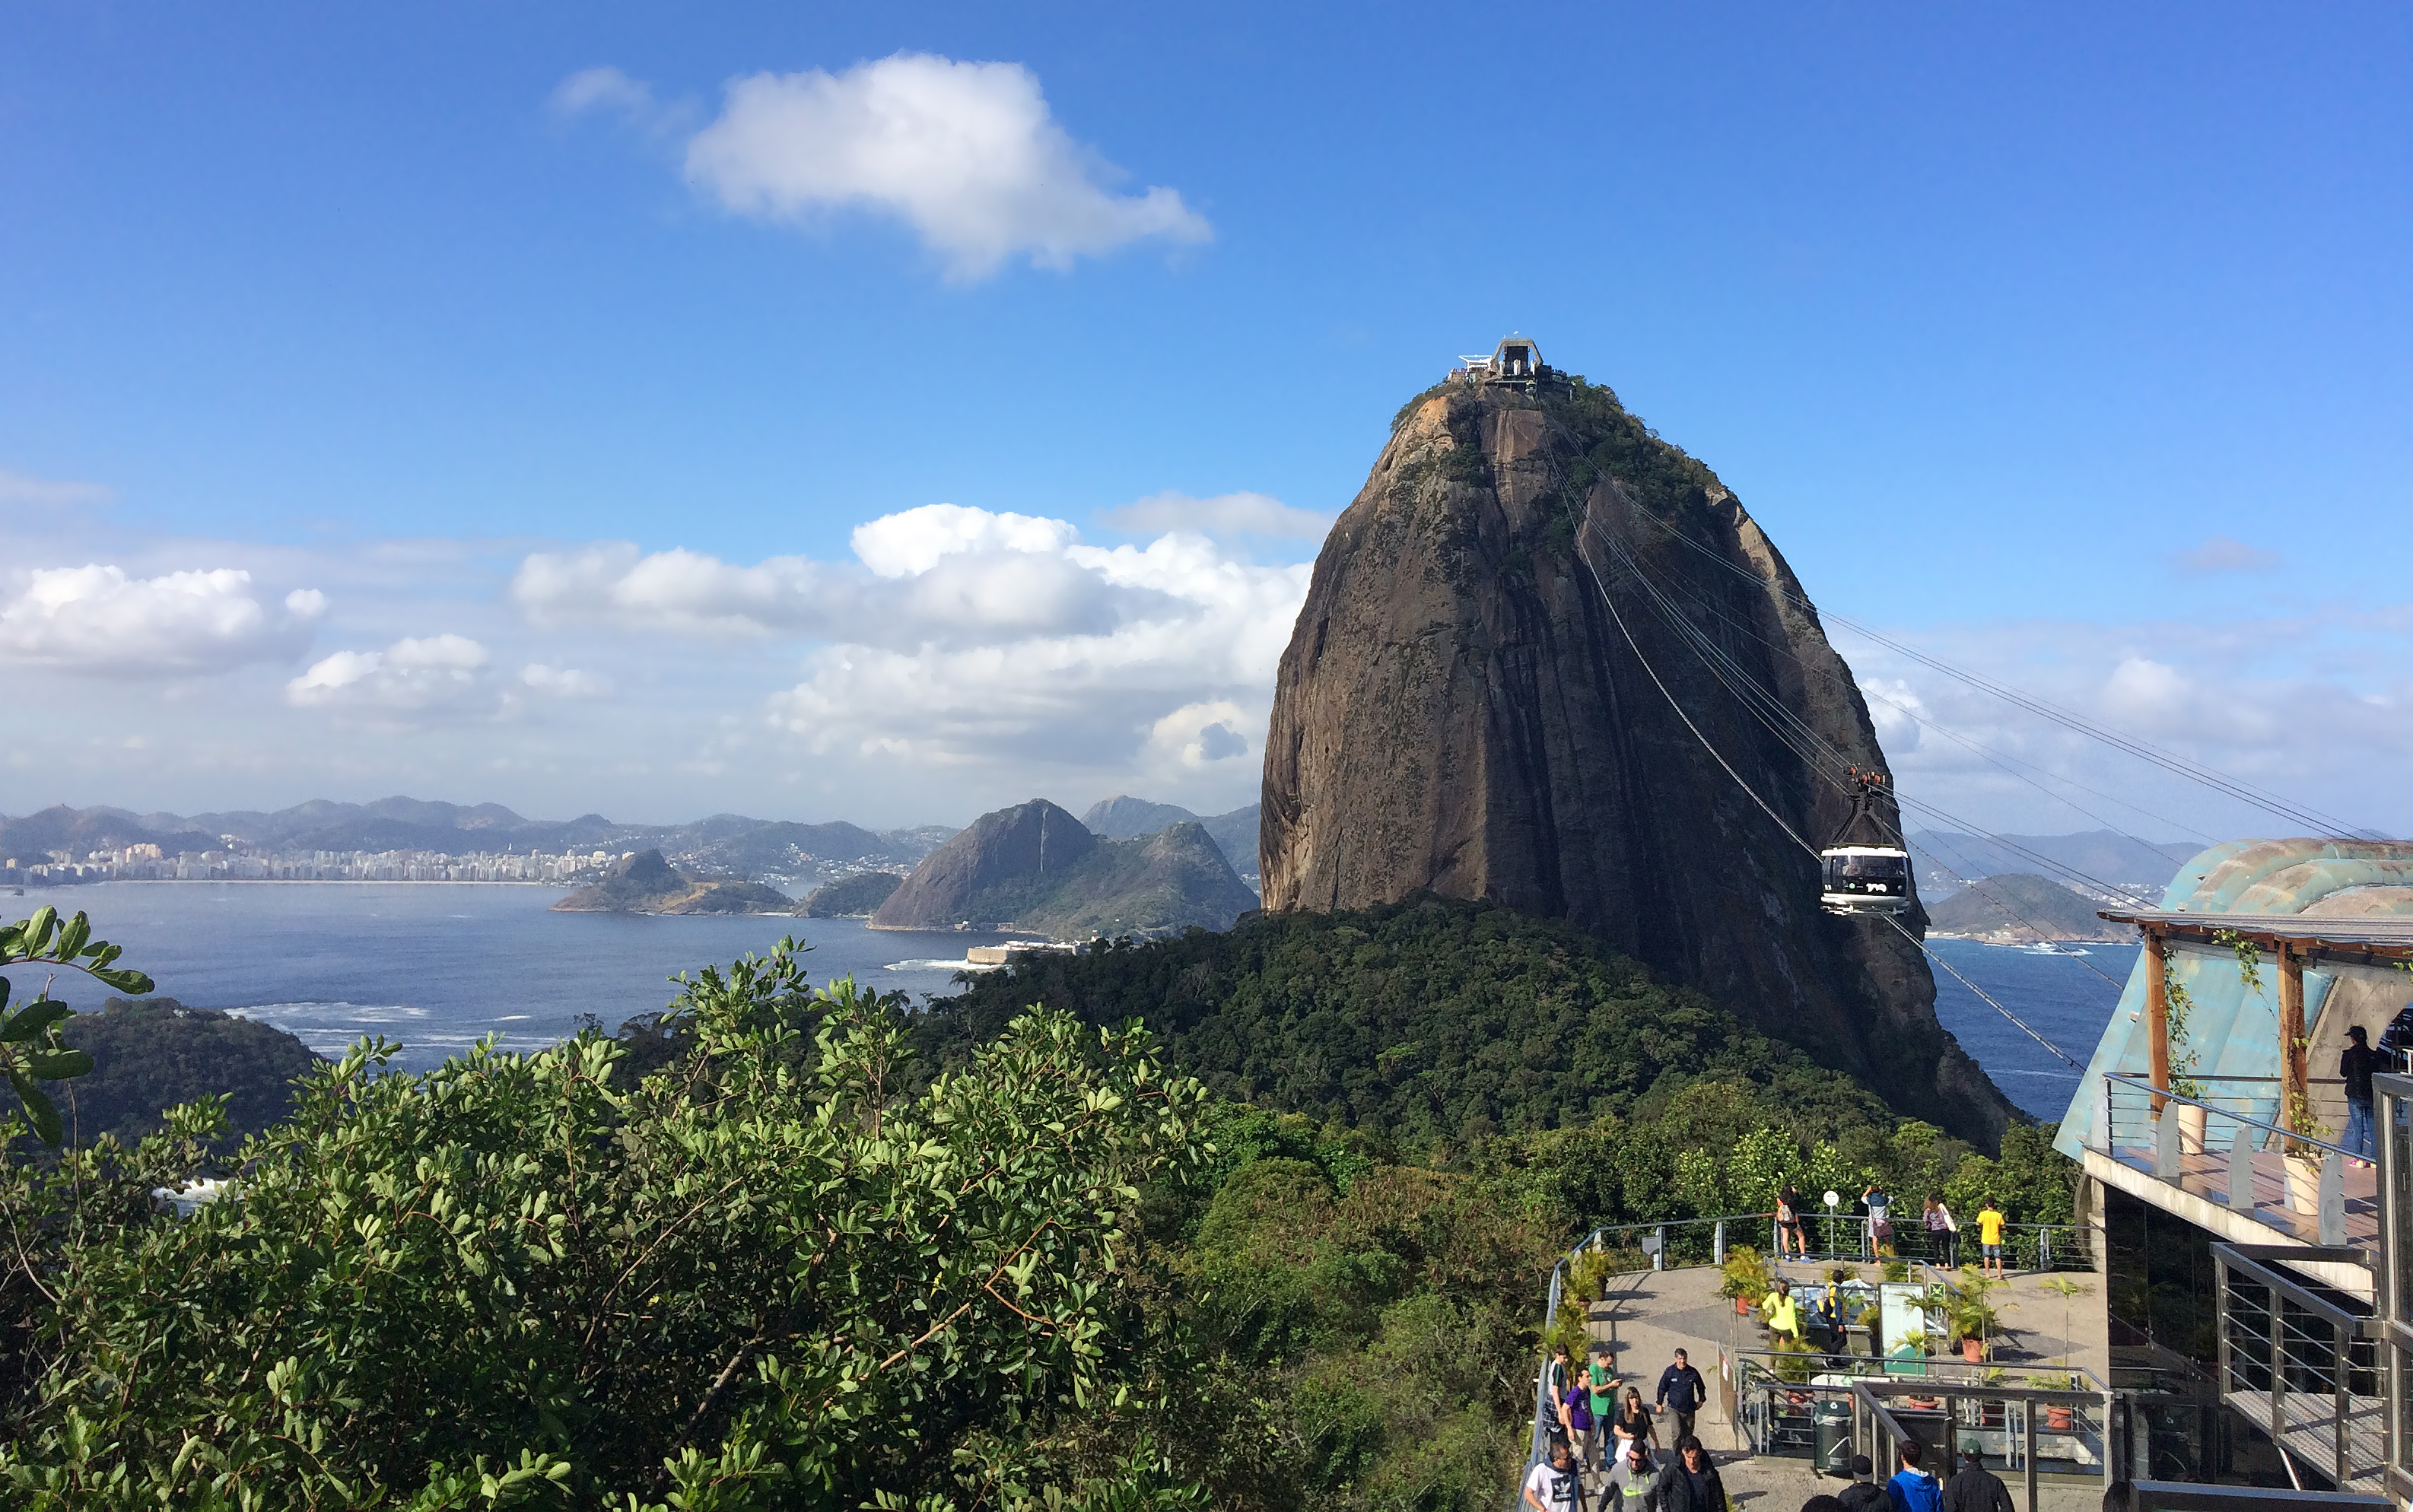
beach, landscape, sea, coast, rock, ocean, mountain, car, hill, adventure, view, mountain range, vacation, travel, cable, coastline, cliff, scenic, america, bay, landmark, tourism, terrain, loaf, south, de, sugar, mountains, latin, rio, brasil, copacabana, atlantic, brazil, cityscapes, cape, waterscapes, skylines, pao, acucar, janeiro, tours, mountainous landforms